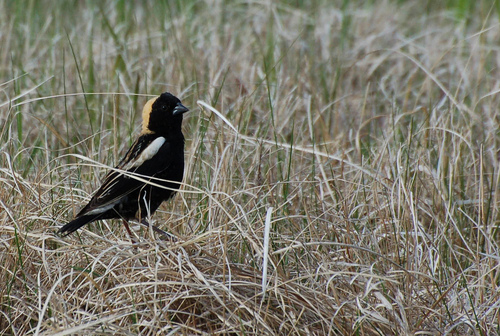
a small sized bird that has black feathers and a cream tipped heada small bird with a light orange nape, with black feathers covering its face, throat, belly, and vent.
a small black bird with an orange crown and white wingbars.
a small bird with a yellow nape with black and white covering the rest of it's body.
this bird is black and white in color with a black beak, and black eye rings.
this bird is mostly black with a small black bill and a tan nape.
this small bird is mainly black, it has some yellow on the top of the head and some white on the wings.
this bird is black with white and has a very short beak.
a black bird with white wingbars and a pale yellow nape.
this black bird has a brown crown and a short, thick bill.
Species: Bobolink